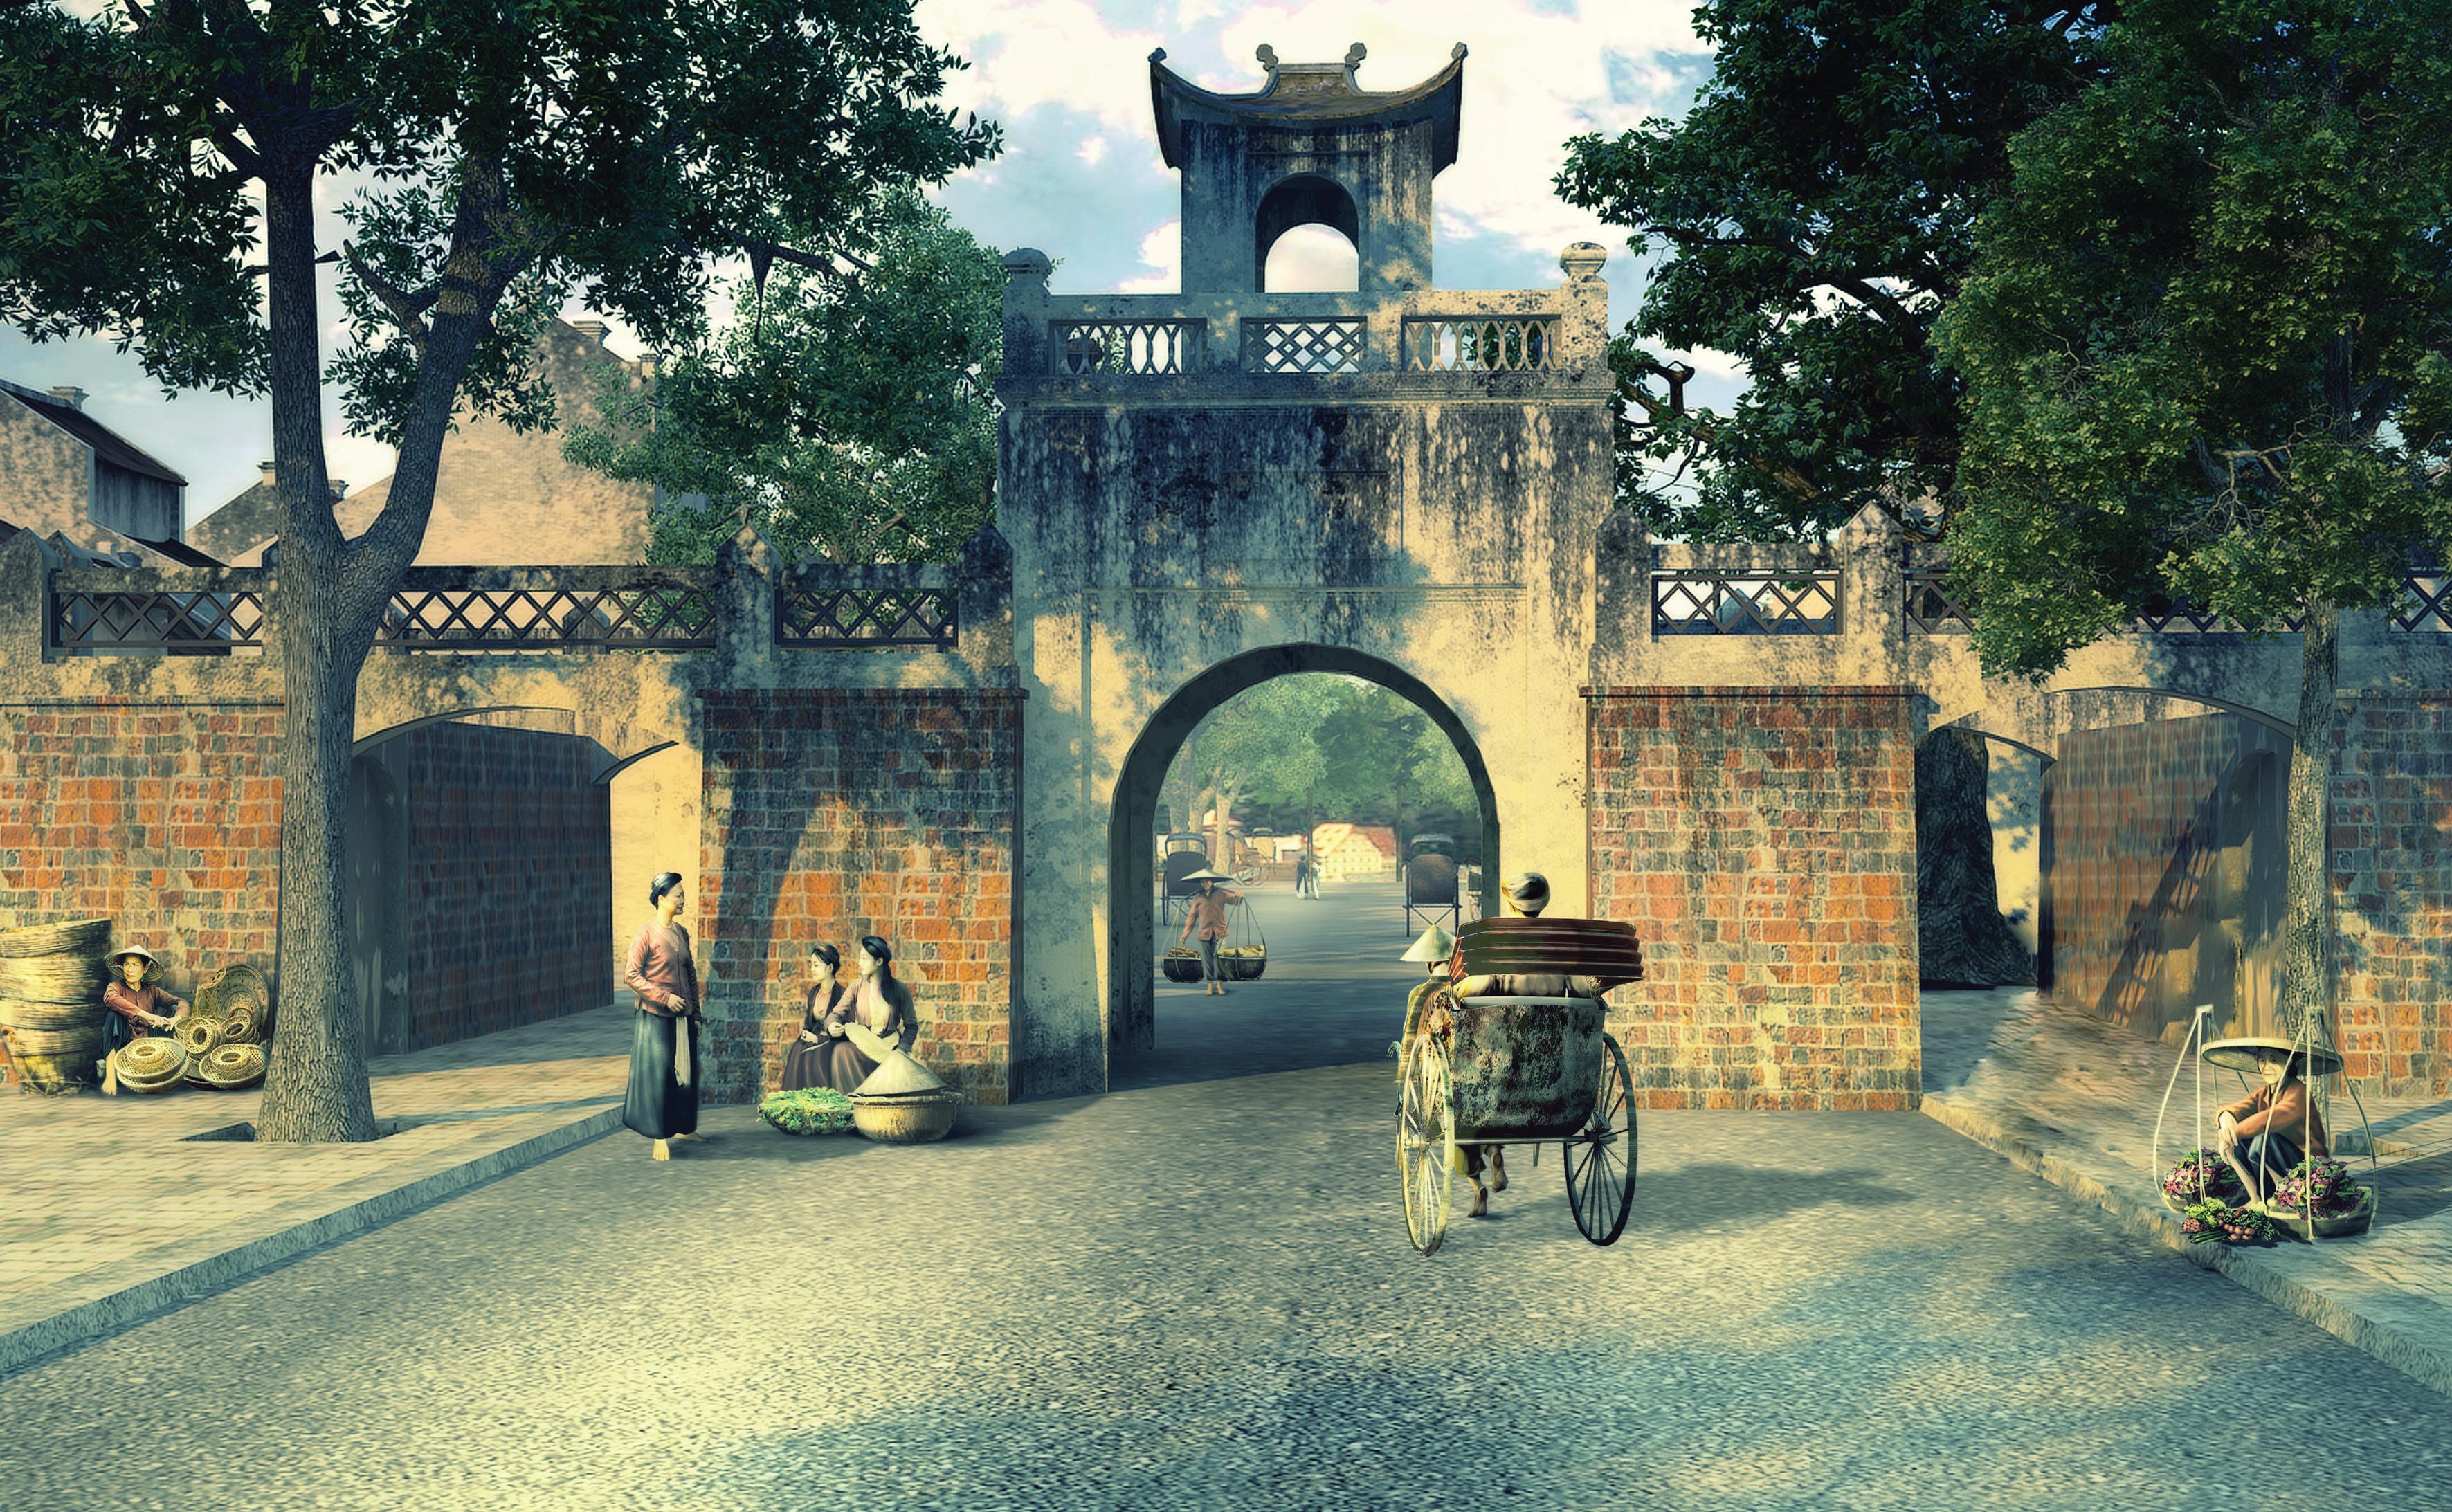
có một gánh hàng rong được đặt ngay phía trước cổng thành